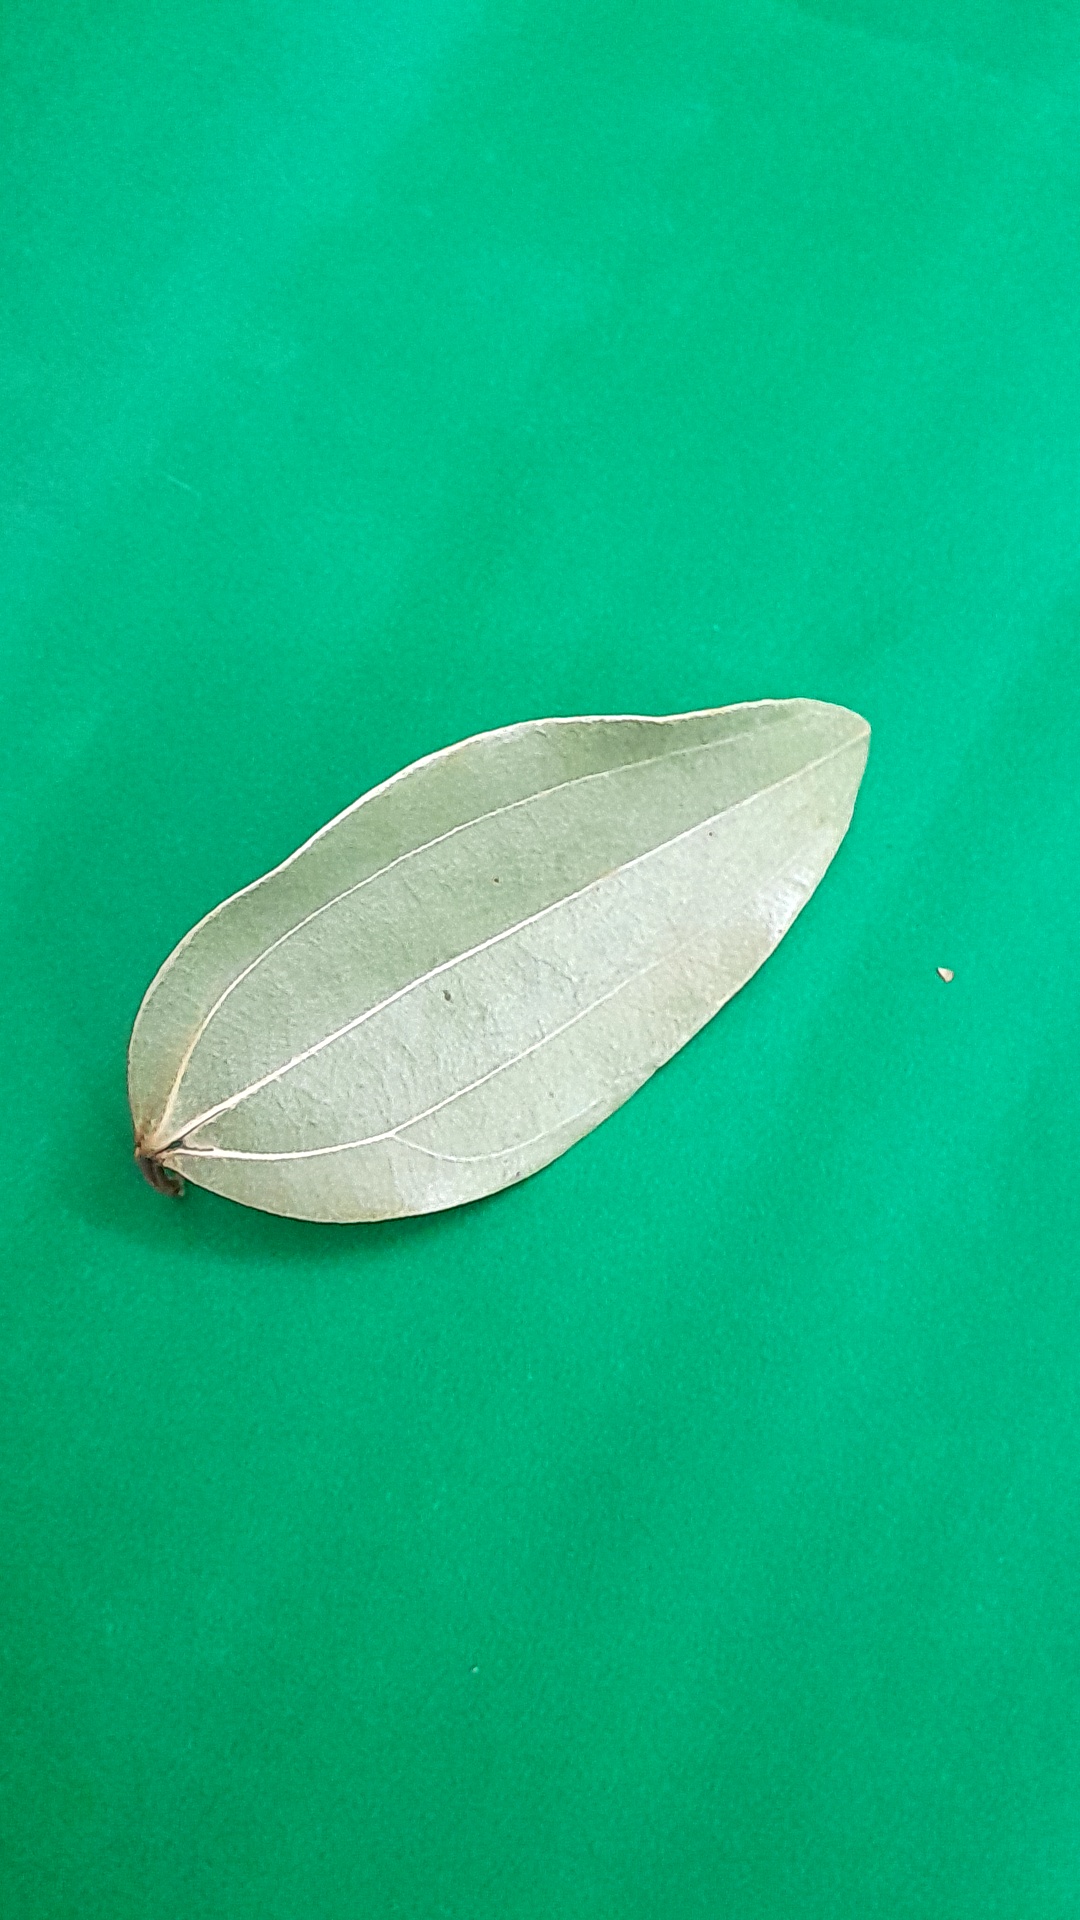
Label: Dry Leaf